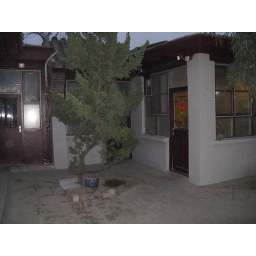
Maya's courtyard house (that's the large eat in kitchen with modern applicances on the right)